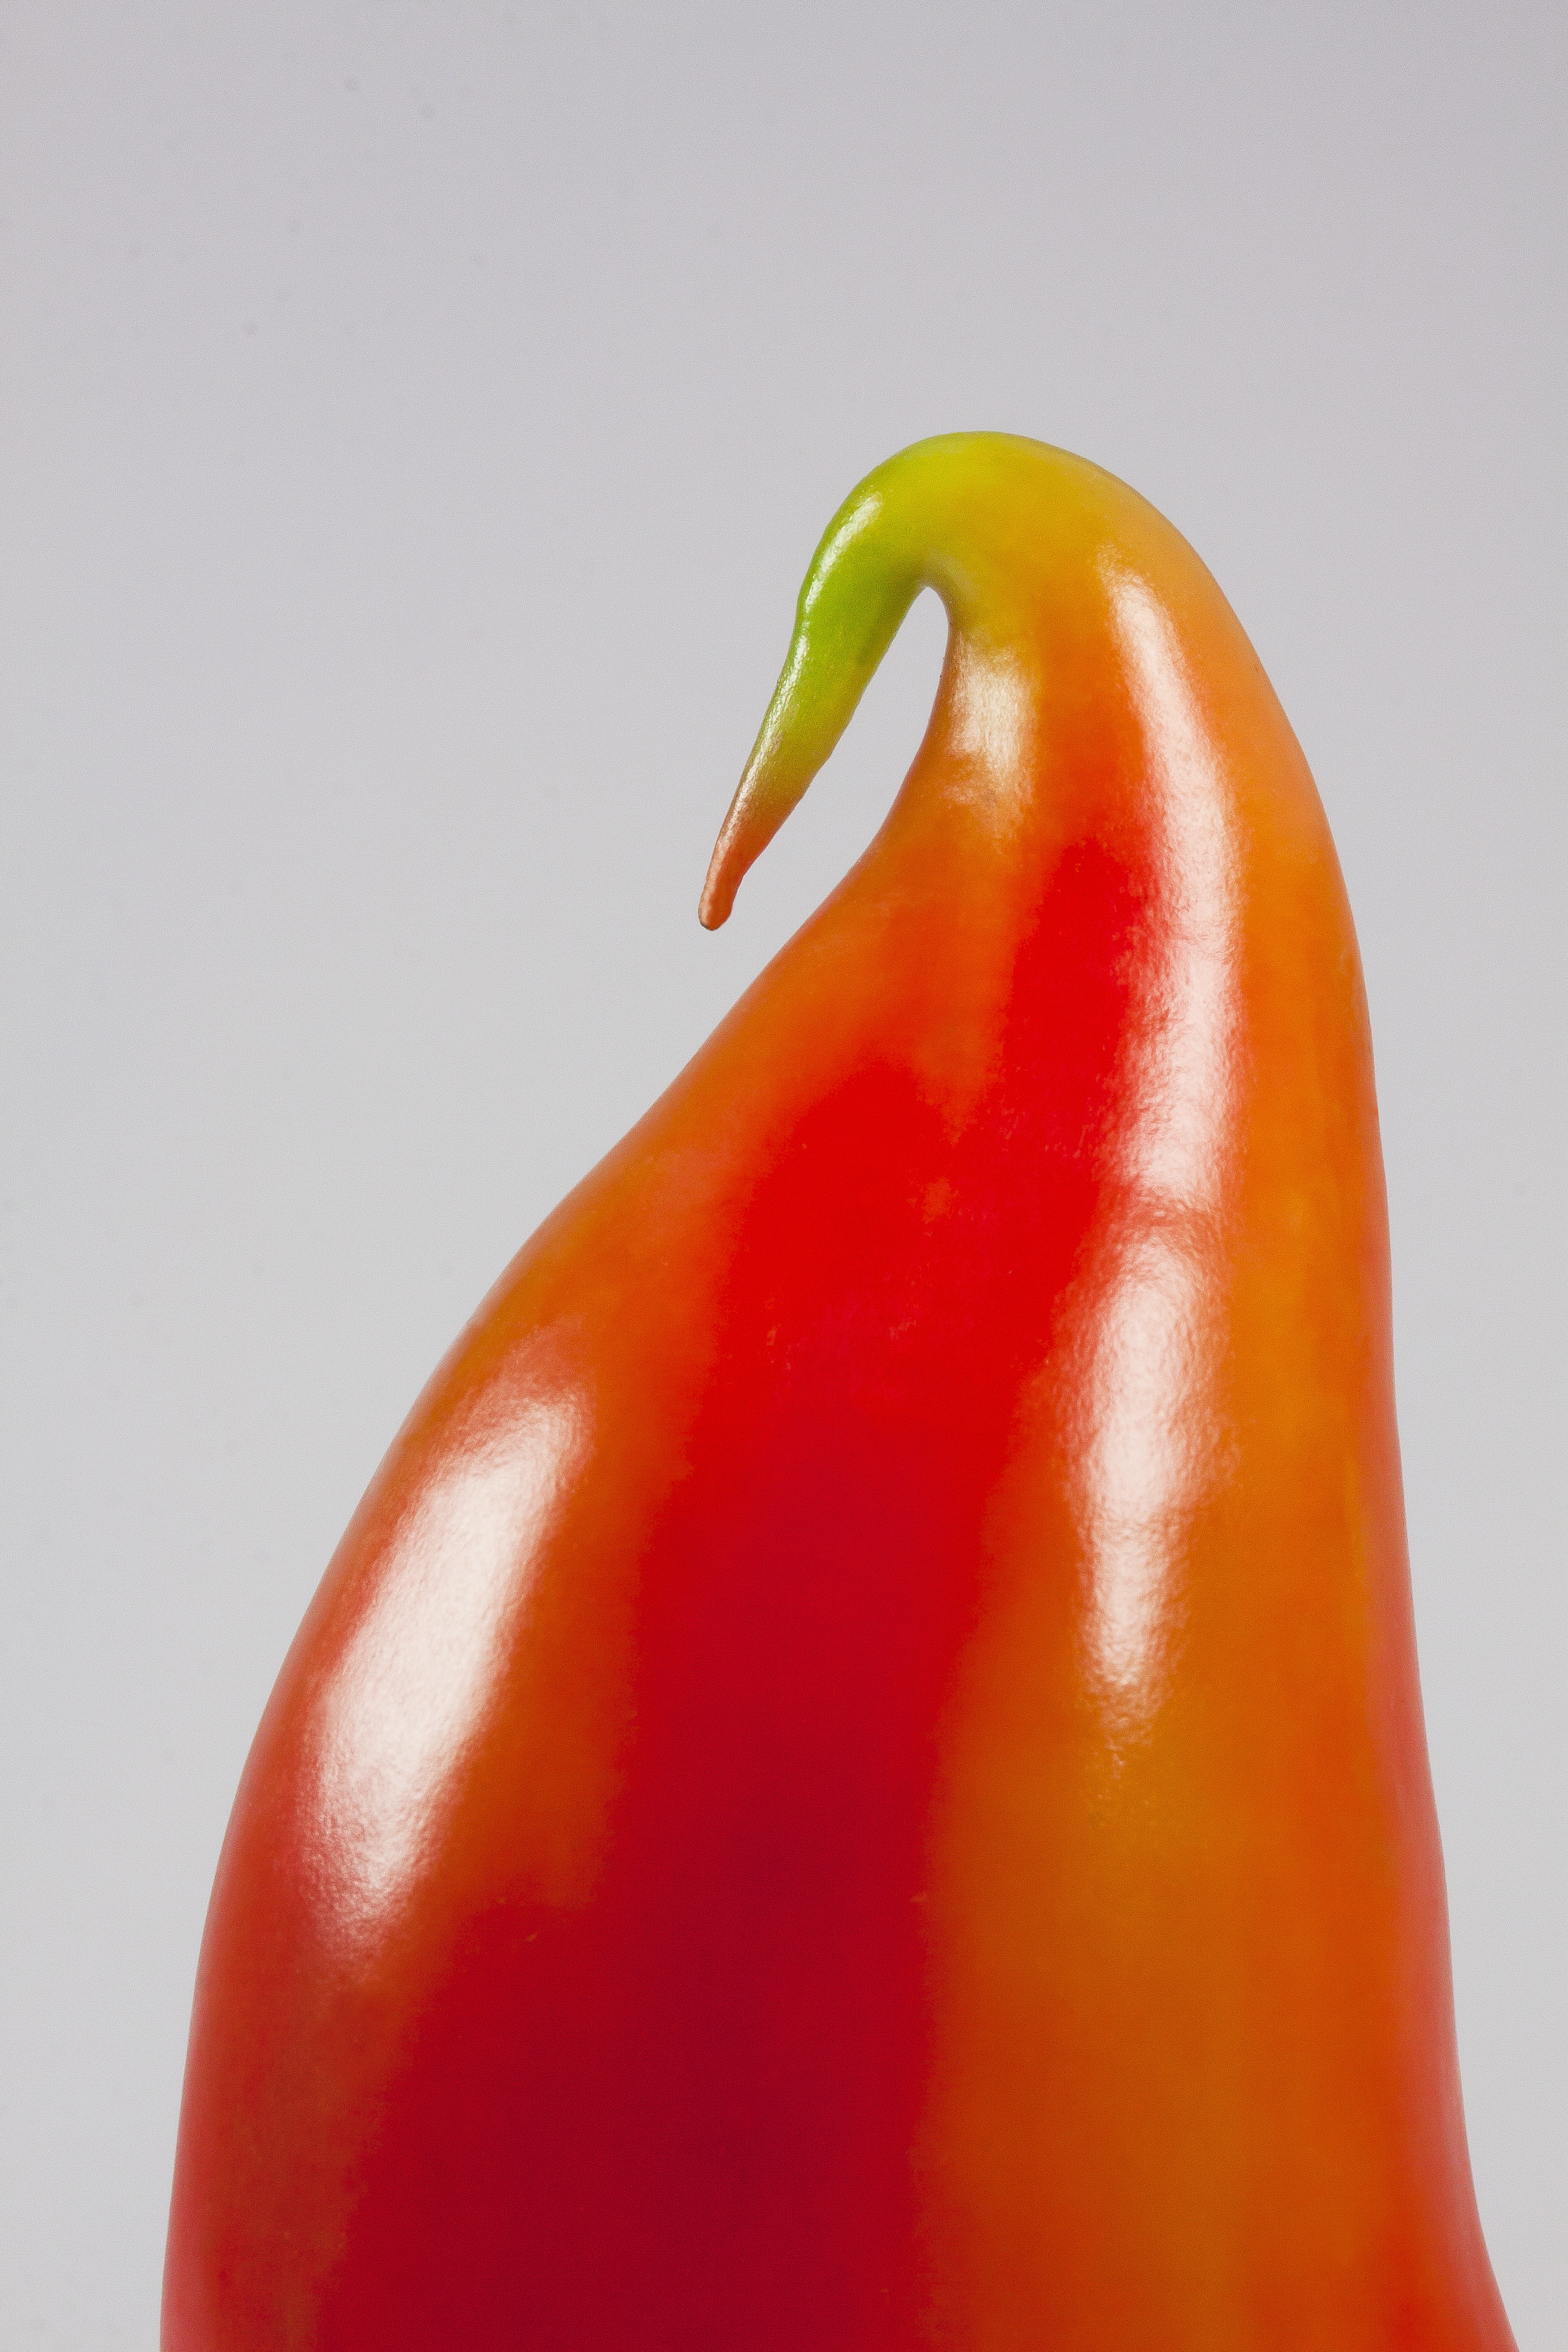
plant, fruit, orange, food, green, red, produce, vegetable, kitchen, healthy, snack, eat, delicious, cook, sculpture, vegetables, peppers, bell pepper, bill, paprika, ingredients, macro photography, bio, sweet peppers, flowering plant, chili pepper, pointed pepper, cayenne pepper, paprika bird, land plant, peperoncini, bell peppers and chili peppers, pimiento, habanero chili